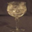
Label: cup